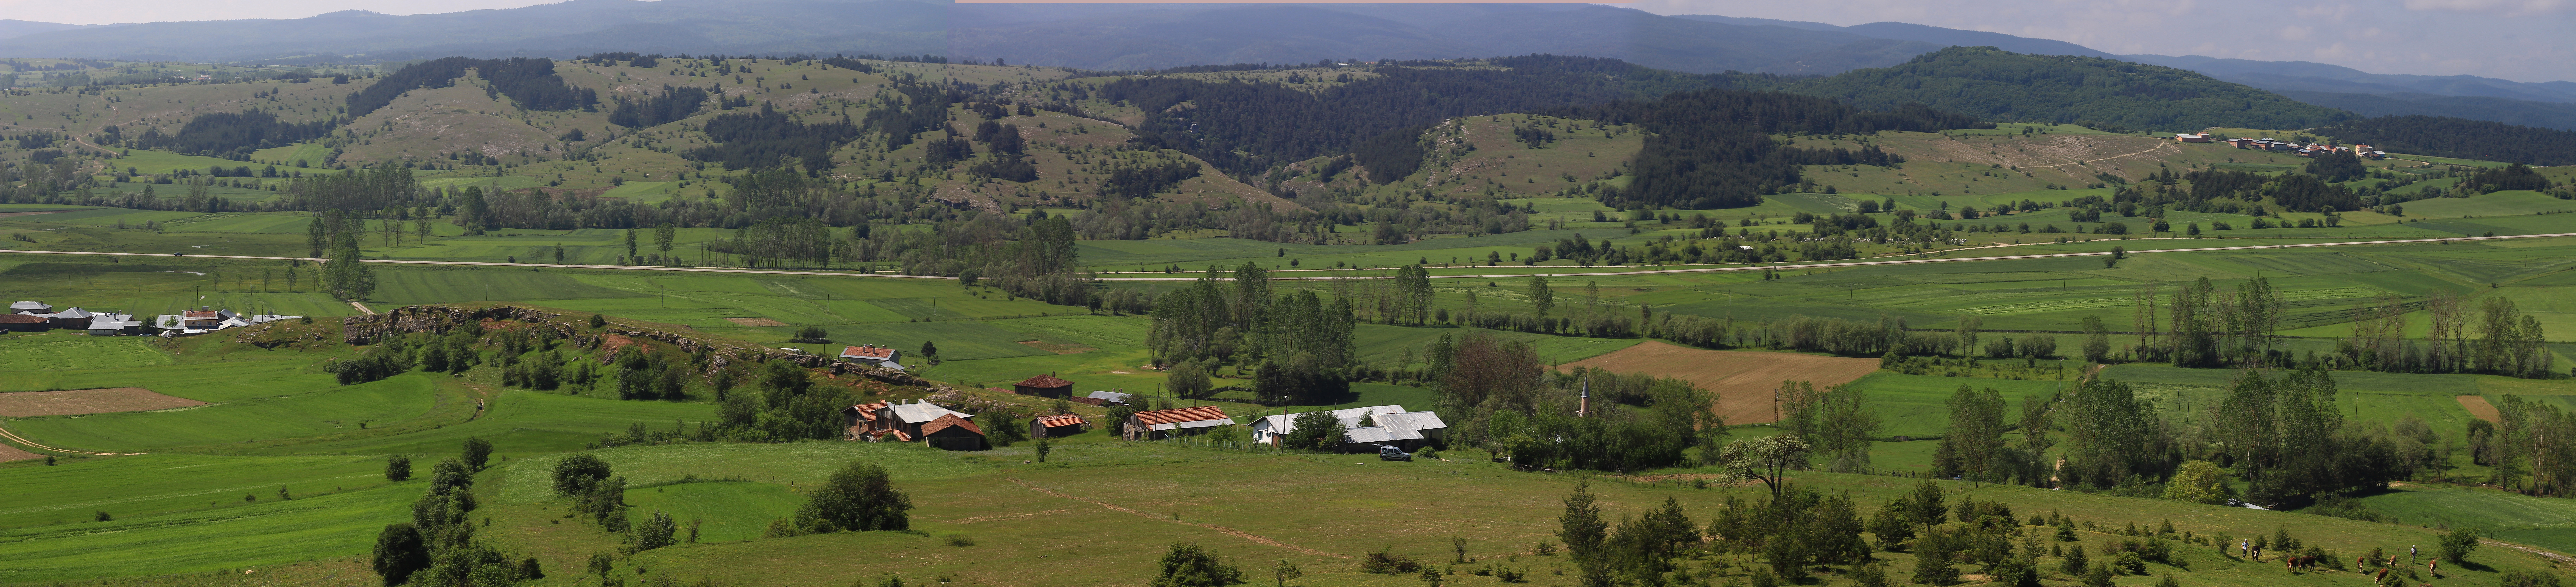
nature, highland, mountainous landforms, hill, grassland, rural area, hill station, natural landscape, fell, pasture, plain, land lot, valley, human settlement, village, farm, meadow, plateau, field, ranch, landscape, mountain village, photography, mountain, mountain range, terrain, prairie